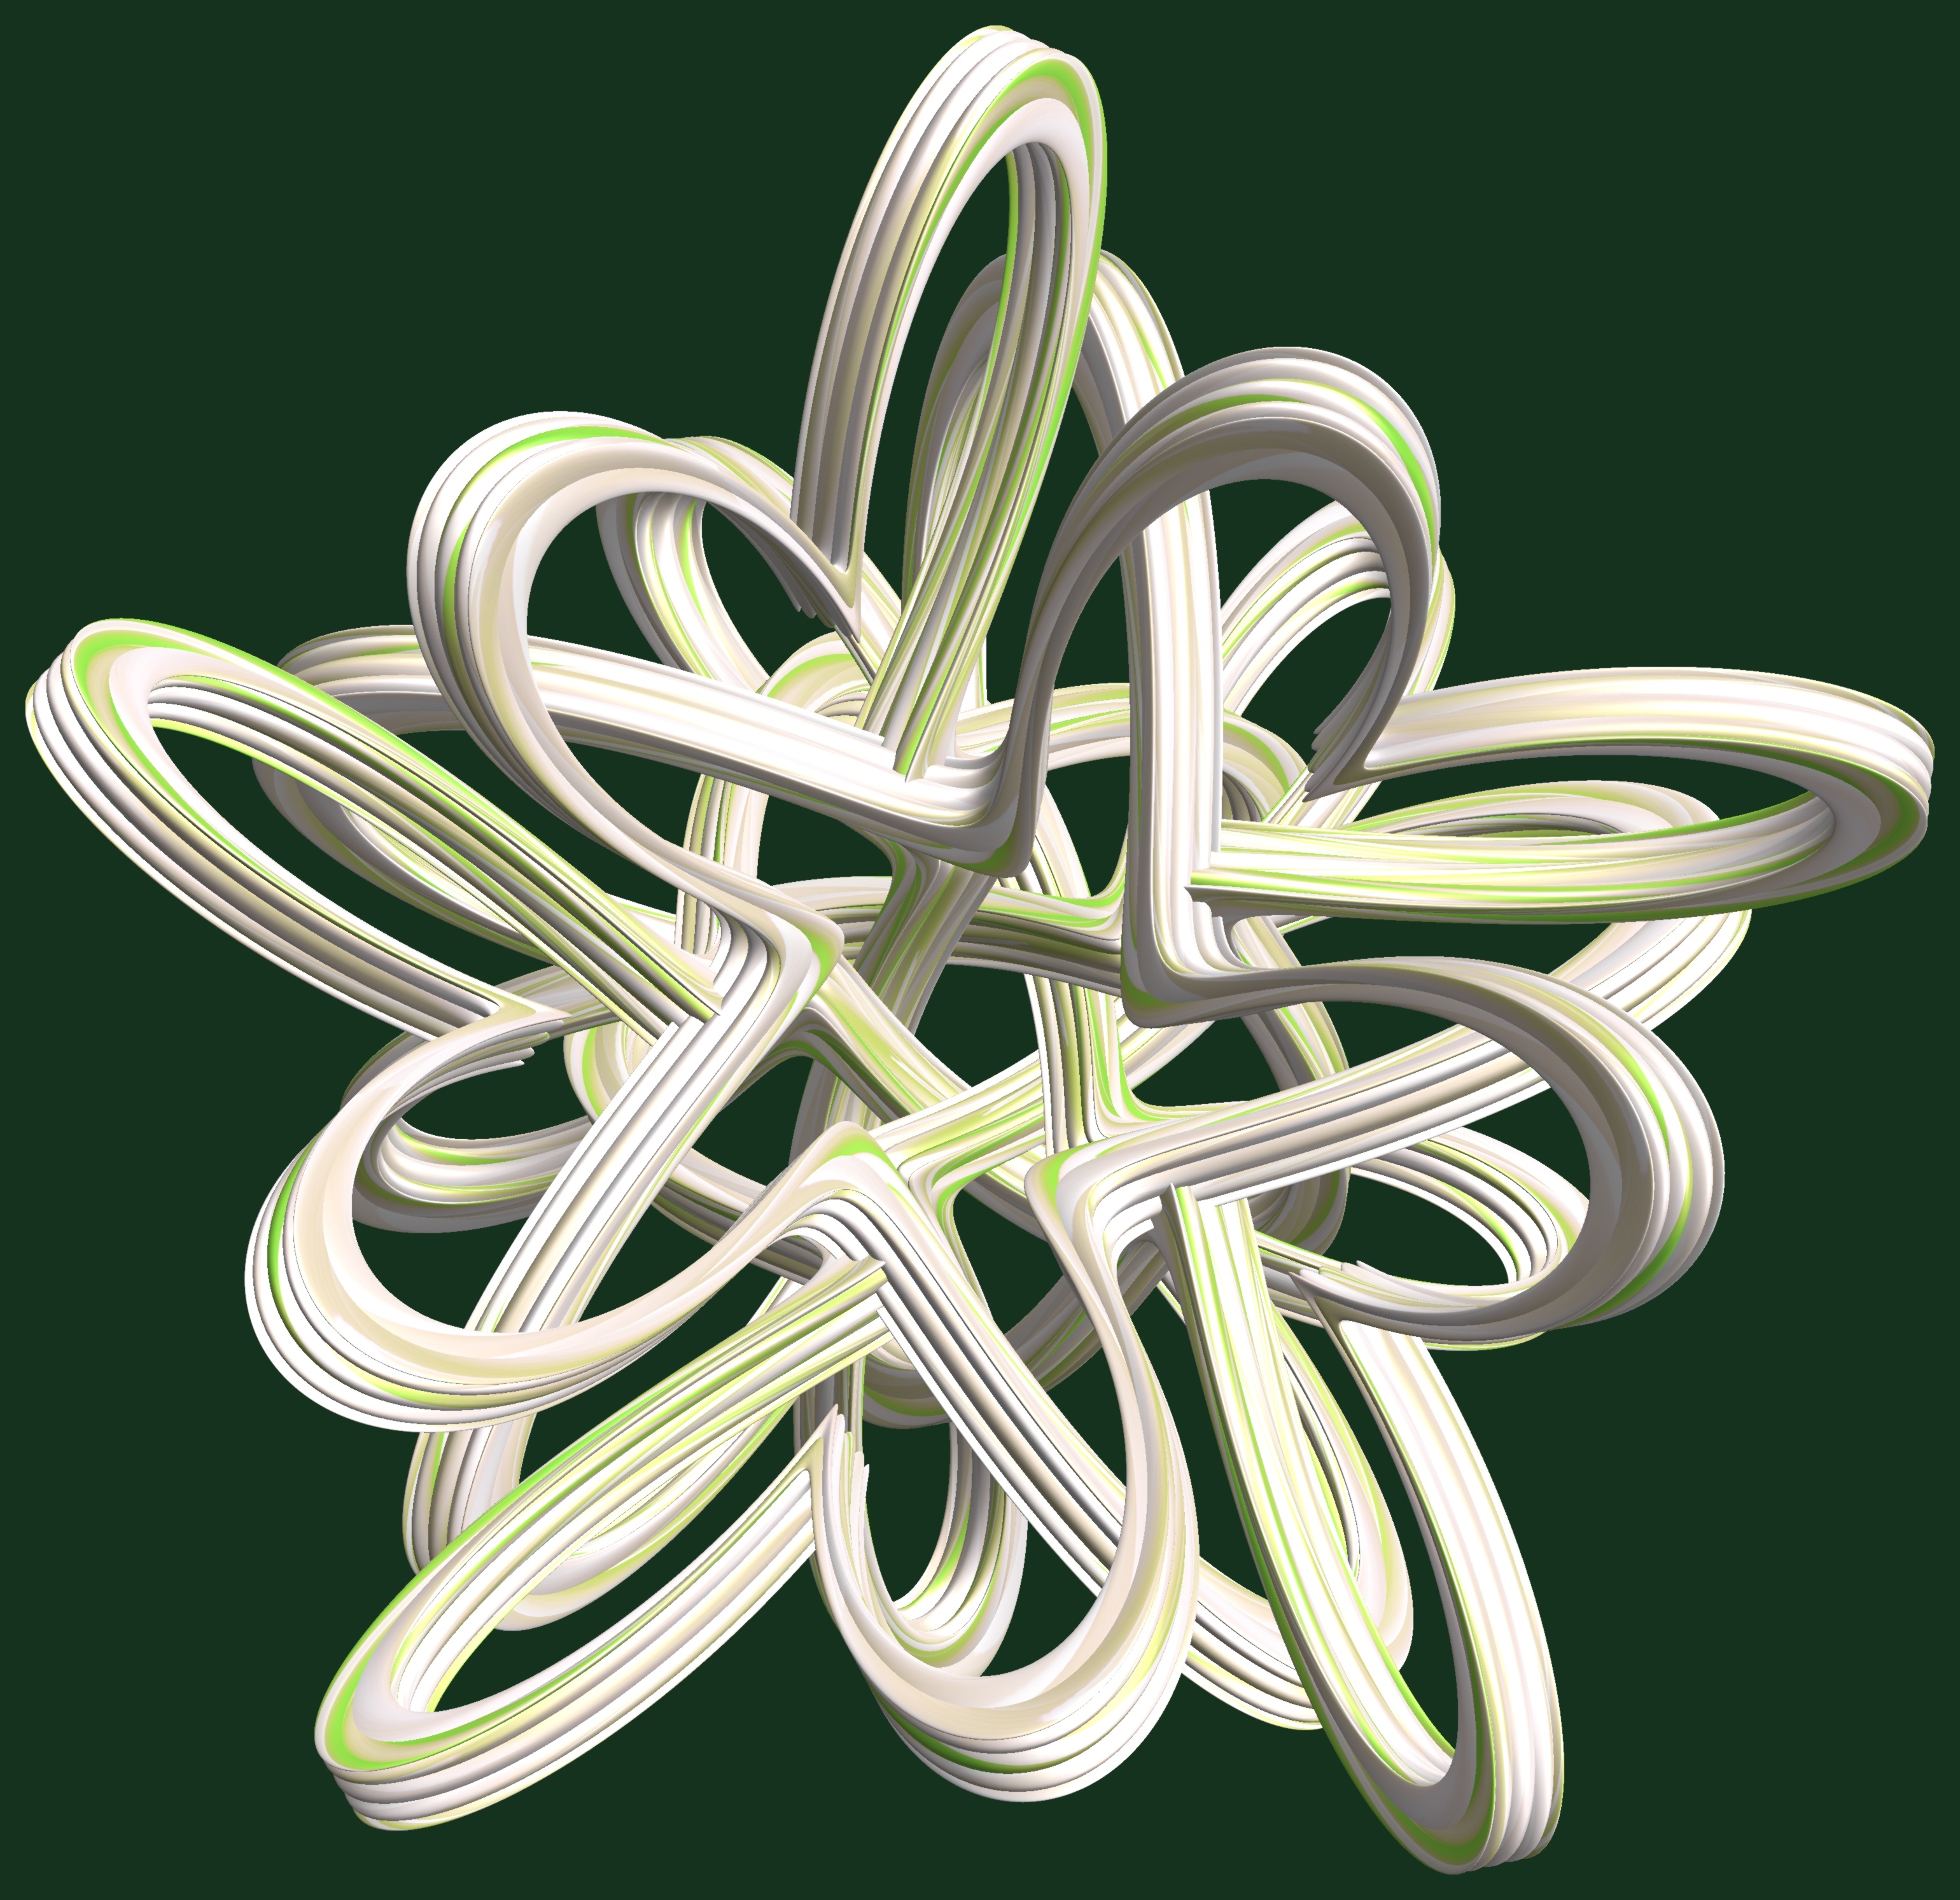
branch, structure, texture, flower, pattern, green, lighting, jewellery, design, symmetry, 3d, graphic, torus, mathematica, cg, parametricplot3d, code, program, algorithm, abstruct, mapping